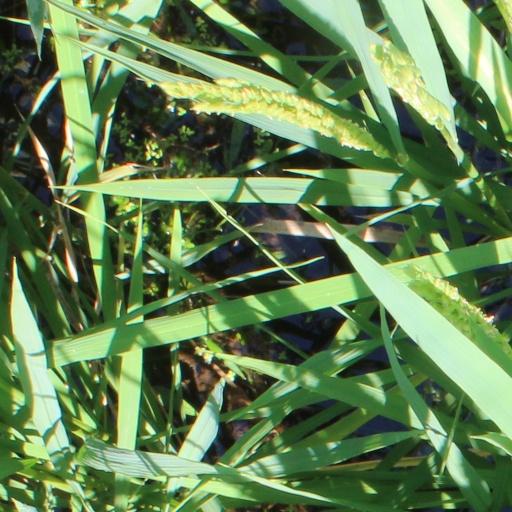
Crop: rice